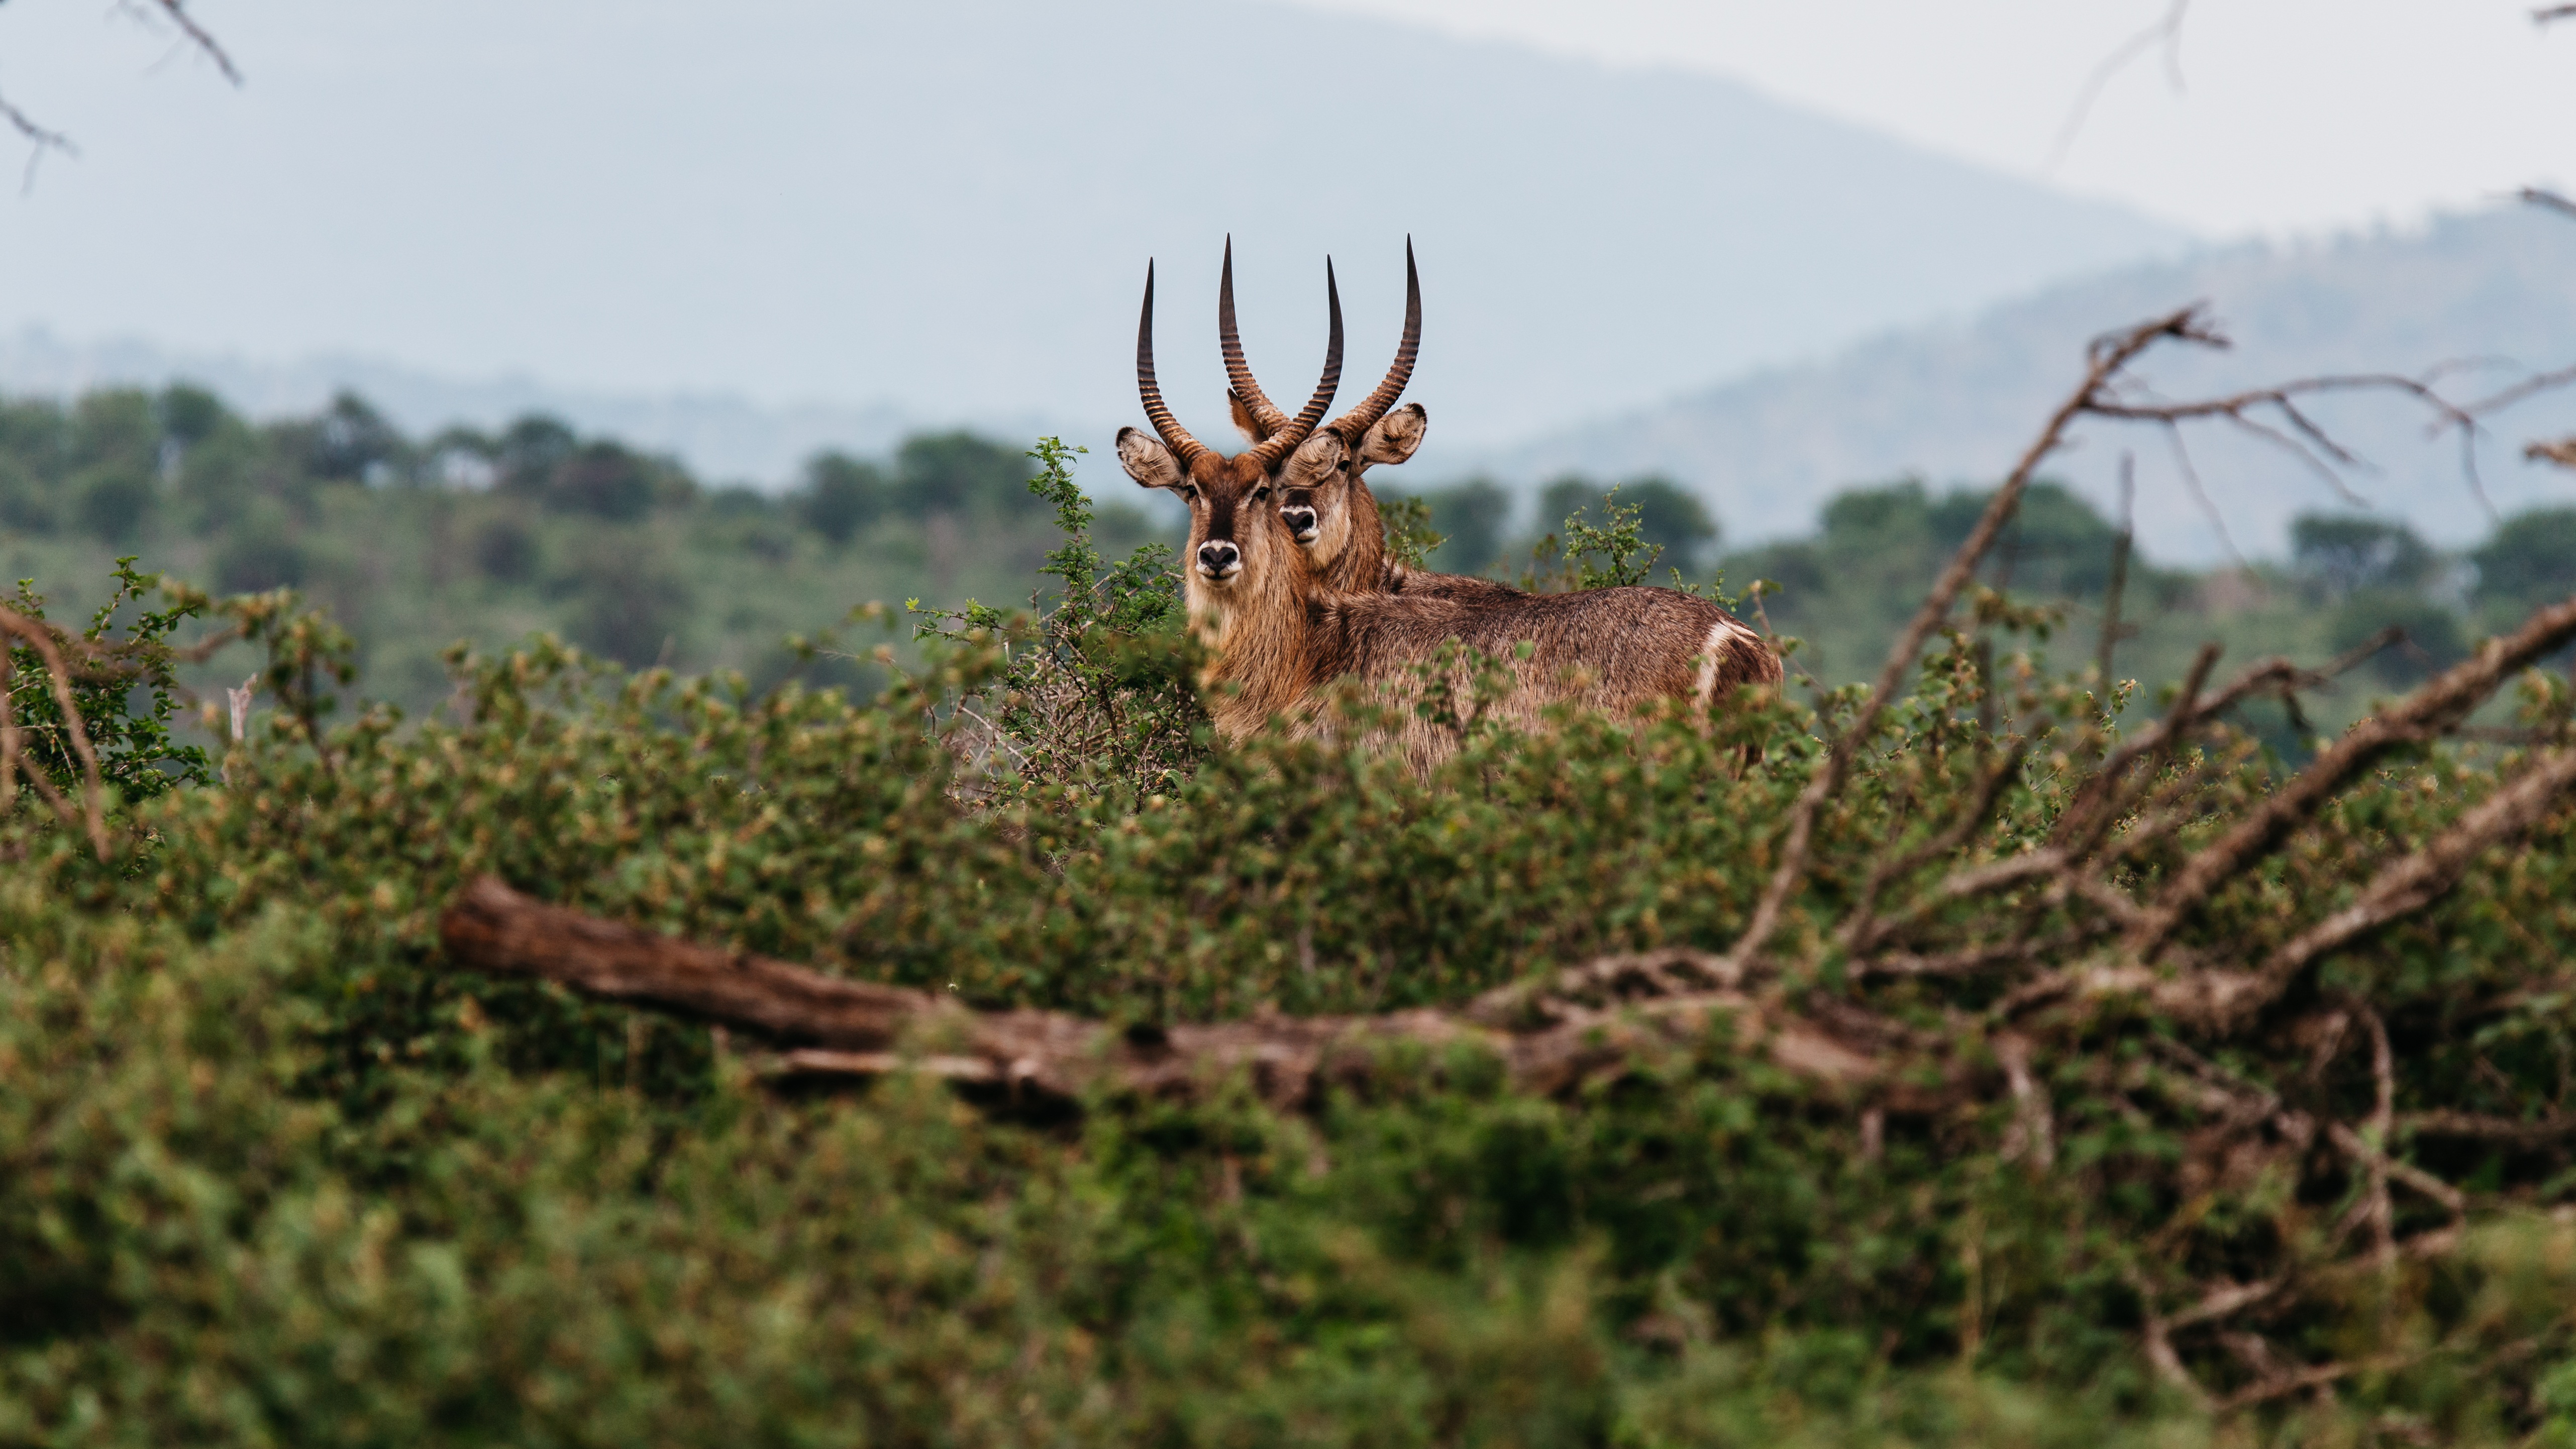
landscape, tree, nature, grass, wood, field, prairie, animal, summer, wildlife, wild, environment, deer, color, park, mammal, fauna, savanna, plants, trees, outdoors, branches, beautiful, safari, ecosystem, white tailed deer